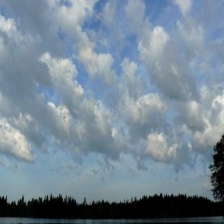
Cloud type: Stratus